New York State Route 146B

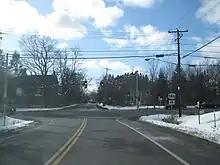
Former western terminus of NY 146B at NY 146 in Rexford

NY 146B began at an intersection with NY 146 in Rexford, a small riverside hamlet in the town of Clifton Park. The route headed southeastward on Riverview Road, following the northern bank of the Mohawk River (also part of the Erie Canal) through the town. It passed to the south of the Edison Country Club and remained on the riverbank to an intersection with Grooms Road approximately southeast of Rexford. Here, NY 146B turned eastward to follow Grooms Road to the hamlet of Groom Corners, a community based around the intersection of Grooms, Miller and Sugarhill roads. NY 146B ended at this junction; however, Grooms Road continued eastward to a junction with U.S. Route 9 (US 9) in the town of Halfmoon.